Bangladesh Post Office

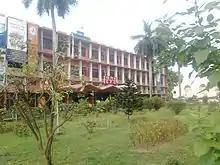
General Post Office in Dhaka

The palanquin postal service, introduced in 1784, carried passengers along with letters. The service was stopped from June to September due to the monsoon. In 1791, the postal rates were increased and the Permanent Settlement of Bengal passed in 1793 which placed the local dak under the responsibility of the local Zamindar. The business community in Bengal operated a private postal service system called the mahajani dak. In 1798, Richard Wellesley, 1st Marquess Wellesley, passed a bill to reform the postal service. The General Post Office in Kolkata had nine branches in Eastern Bengal in 1798.